Antonín Wiehl

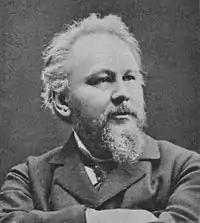
Antonín Wiehl (1880s)

Antonín Wiehl (26 April 1846 – 4 November 1910) was a Czech architect, museum official and patron of the arts. He helped create the first system of historic preservation in Bohemia.